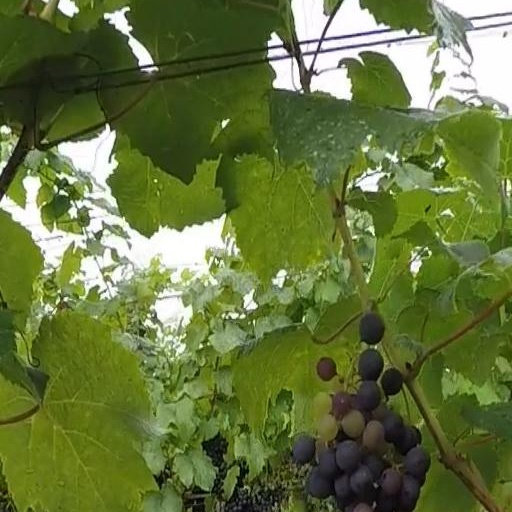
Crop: grape